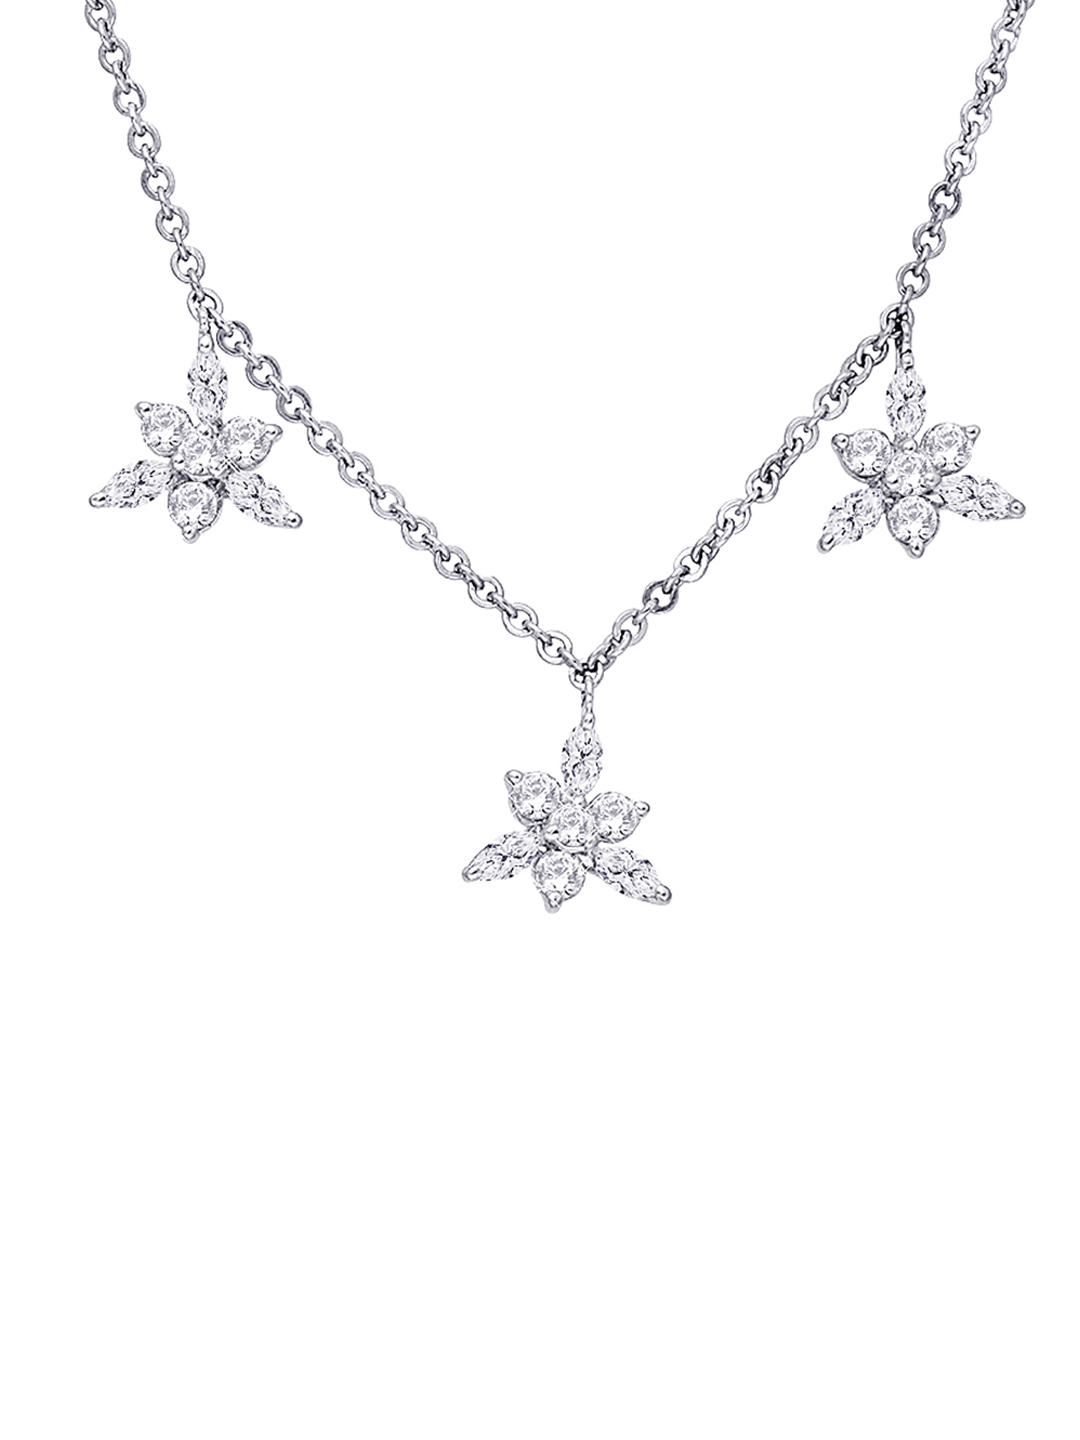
Lucera Women Silver Pendant
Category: Accessories / Jewellery / Pendant
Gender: Women
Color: Silver
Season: Summer 2013
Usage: Casual